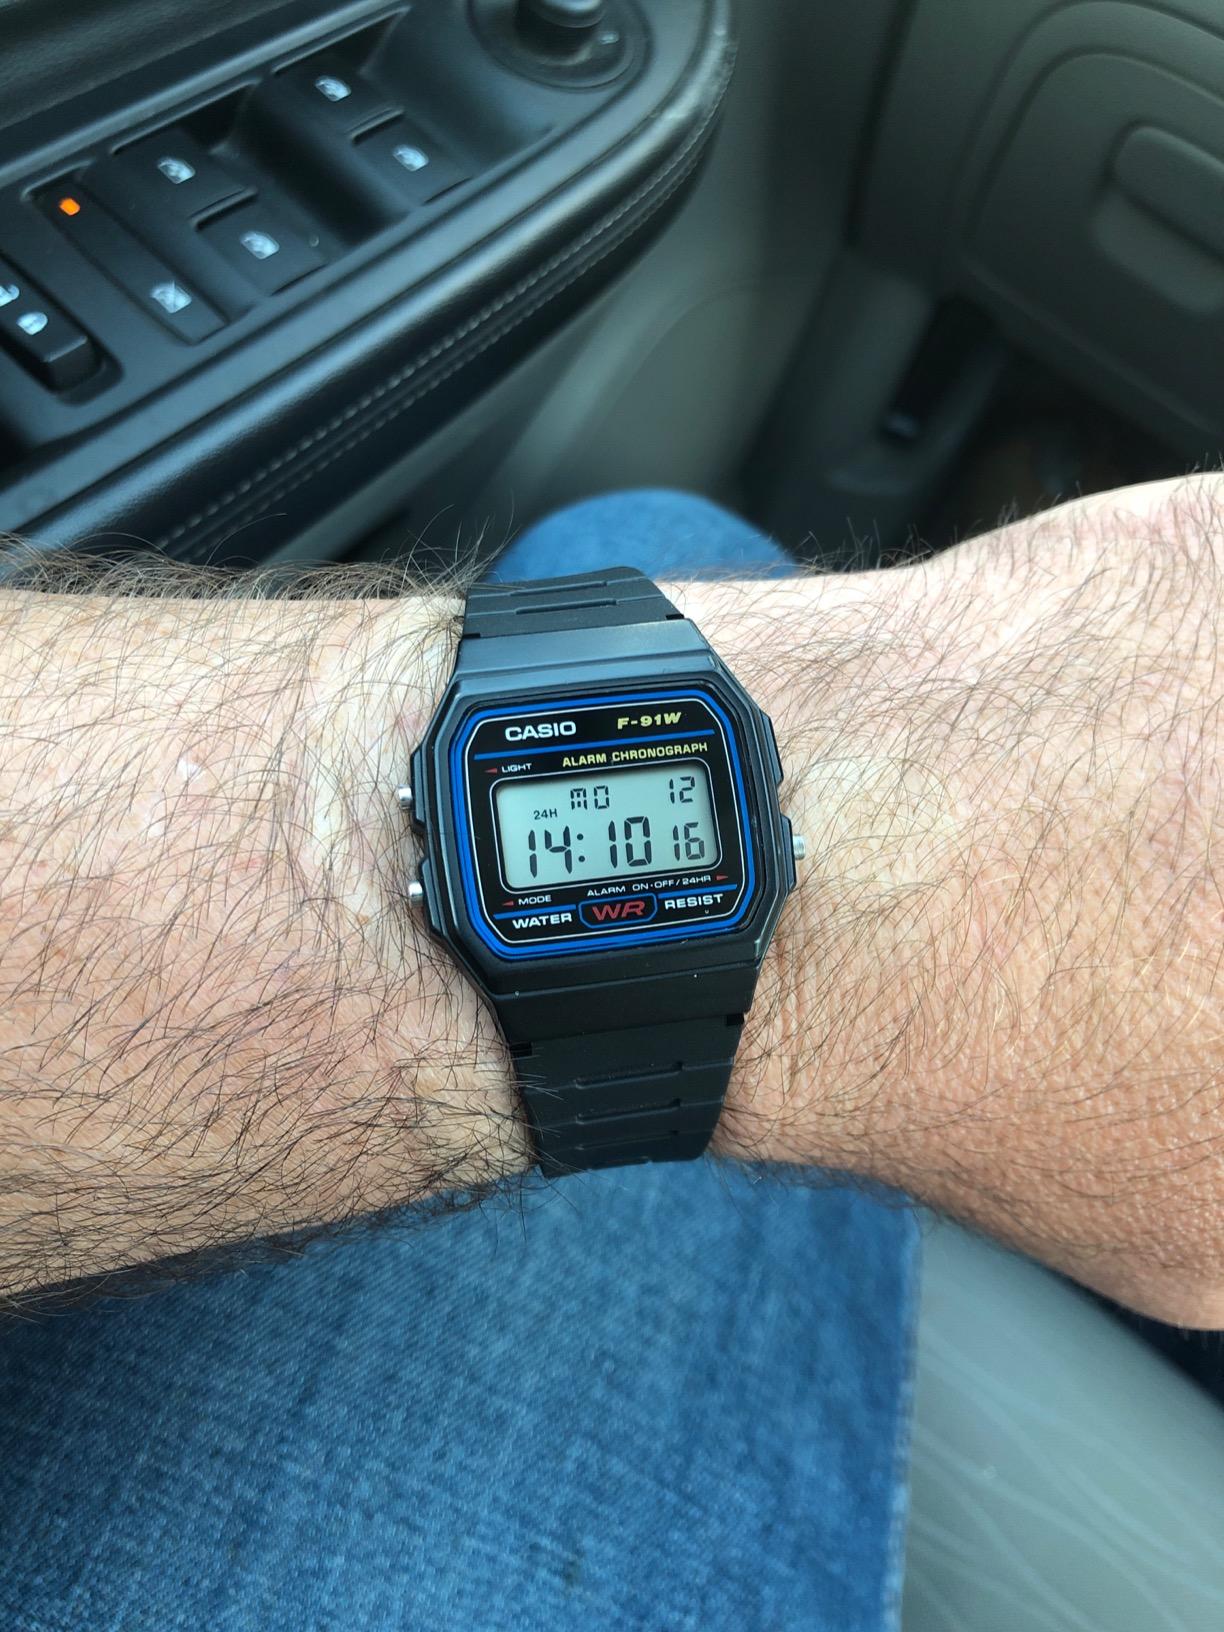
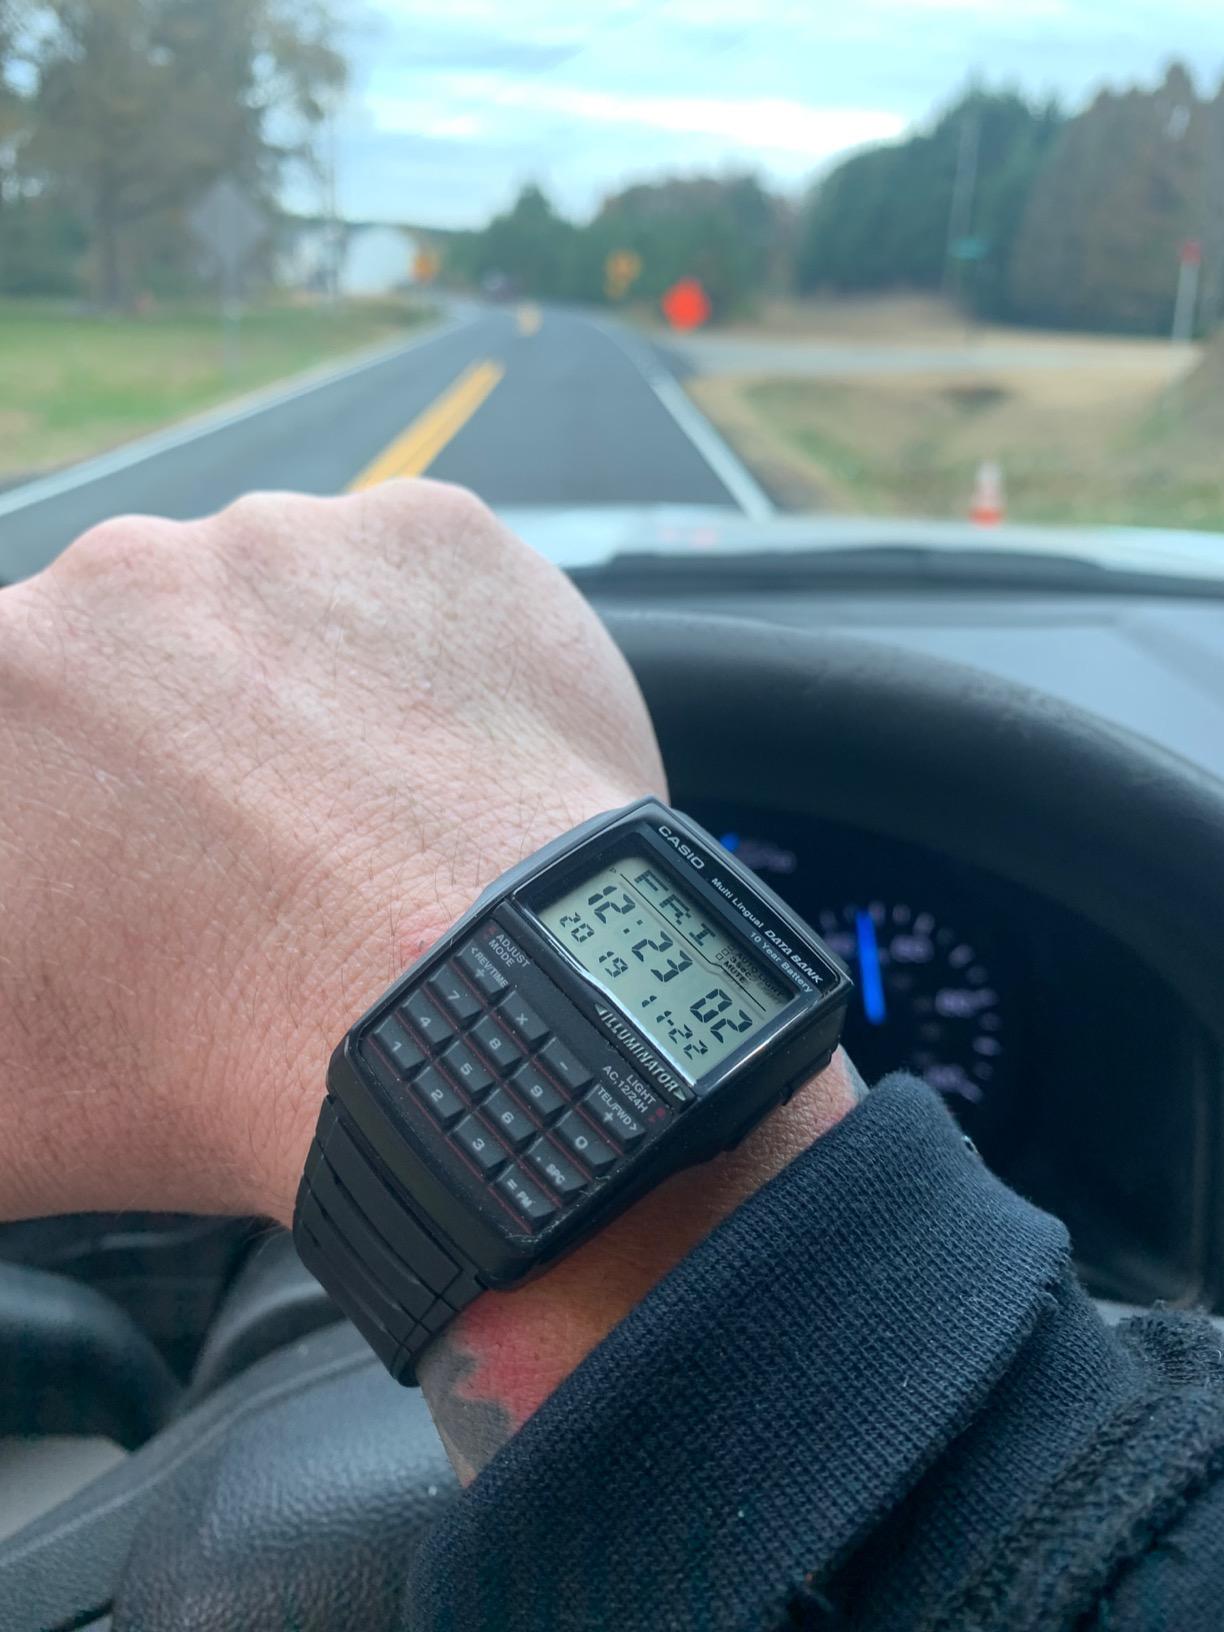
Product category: accessories_watch
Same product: no